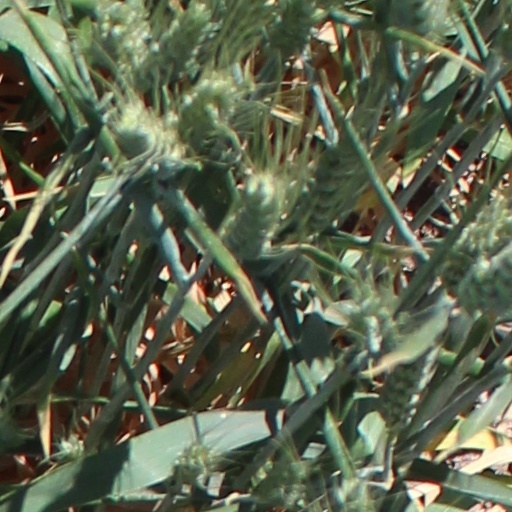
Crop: wheat